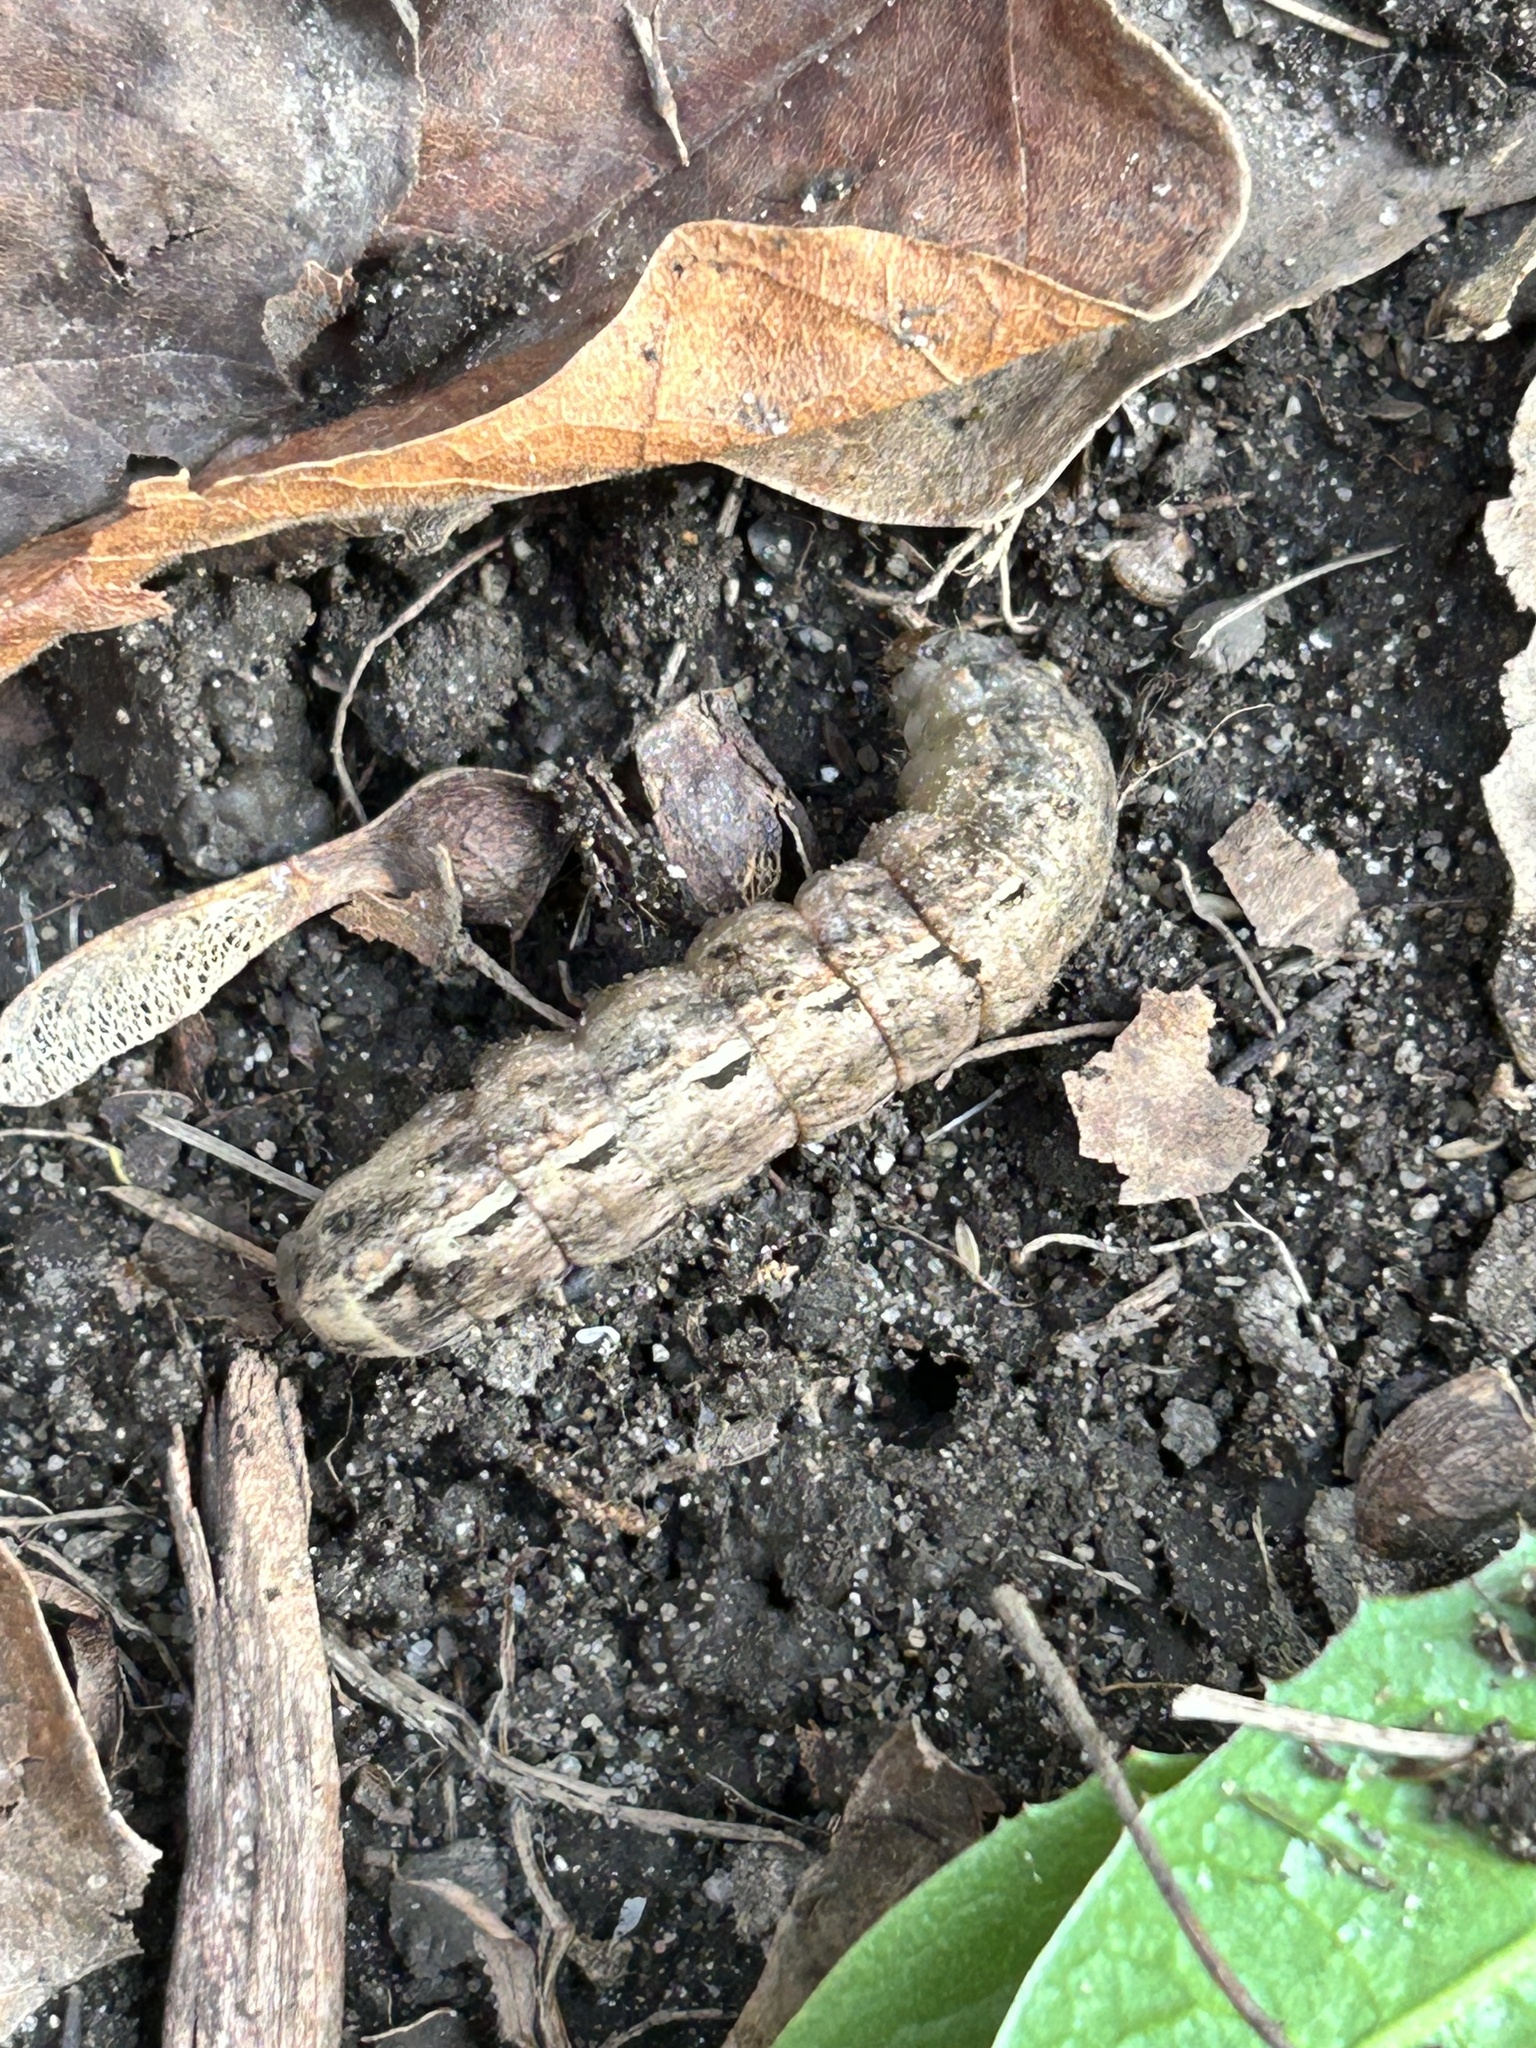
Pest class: cutworms